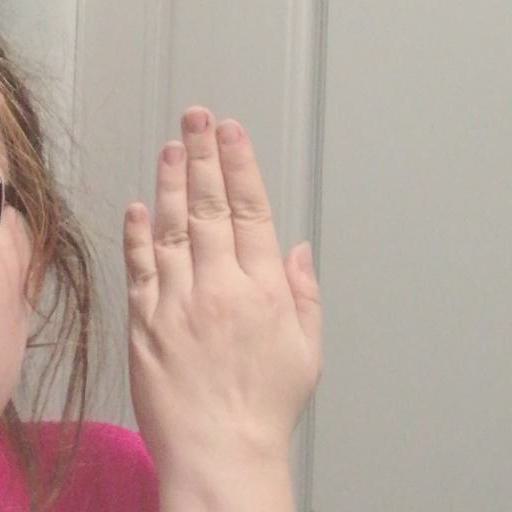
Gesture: stop_inverted